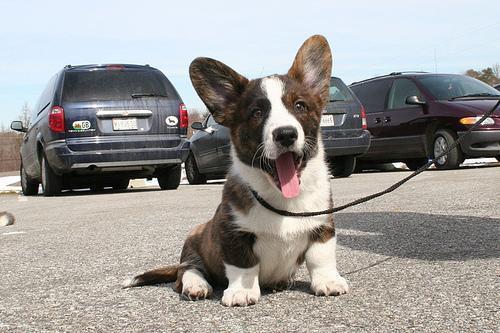
Cardigan